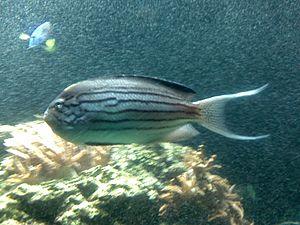
Genicanthus lamarck, communément nommé Poisson-ange lyre de Lamarck, est une espèce de poissons de la famille des pomacanthidés.